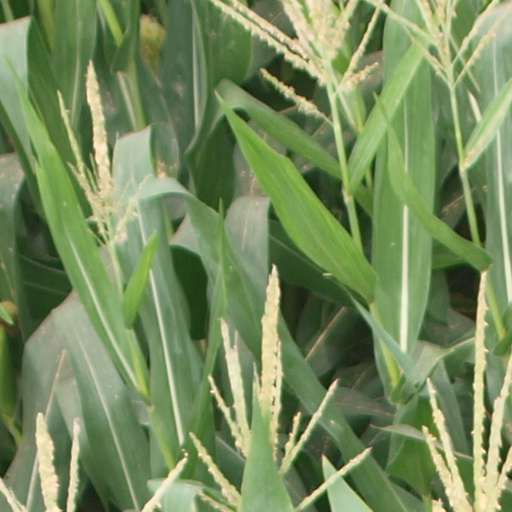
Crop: maize; corn